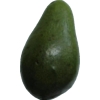
Label: green_avocado